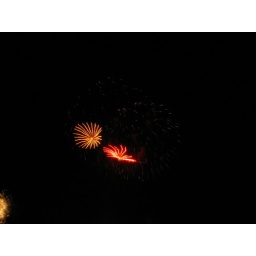
July 28th - 11pmbig party in town on the other waterside with fireworksand me watching from the bedroom window